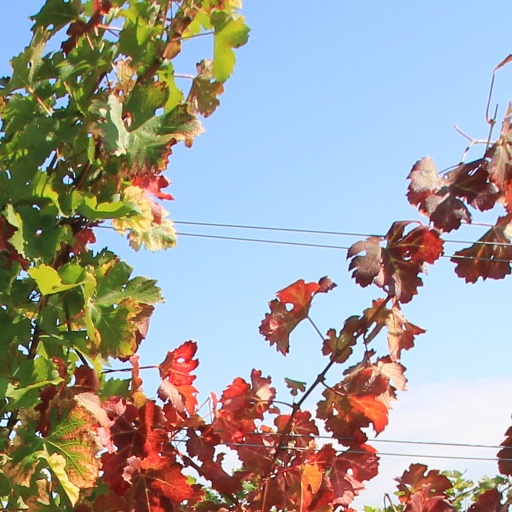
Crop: grape